Battaramulla

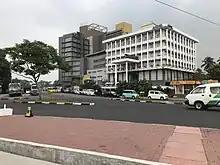
Auditor General's Department and Department Of Census And Statistics in Battaramulla Polduwa Road

After establishing the new parliament in Kotte, the Government of Sri Lanka decided to move all the government offices in Colombo City to Battaramulla Town. Now the area facilitates home to numerous Ministries, Government departments and Administrative Boards being in close proximity to the Parliament of Sri Lanka. "Sethsiripaya" is an administrative building complex where a number of government offices have been established, located on the main street of the town. The education department of Sri Lanka is also located in Pelawatta junction of this town and the building is called "Isurupaya". Foreign Employment Bureau is another important government office and it is located at Denzil Kobbekaduwa Mawatha. Even if the Parliament of Sri Lanka is located on an island that belongs to Kotte town, the main road that leads to the parliament lies through Battaramulla.